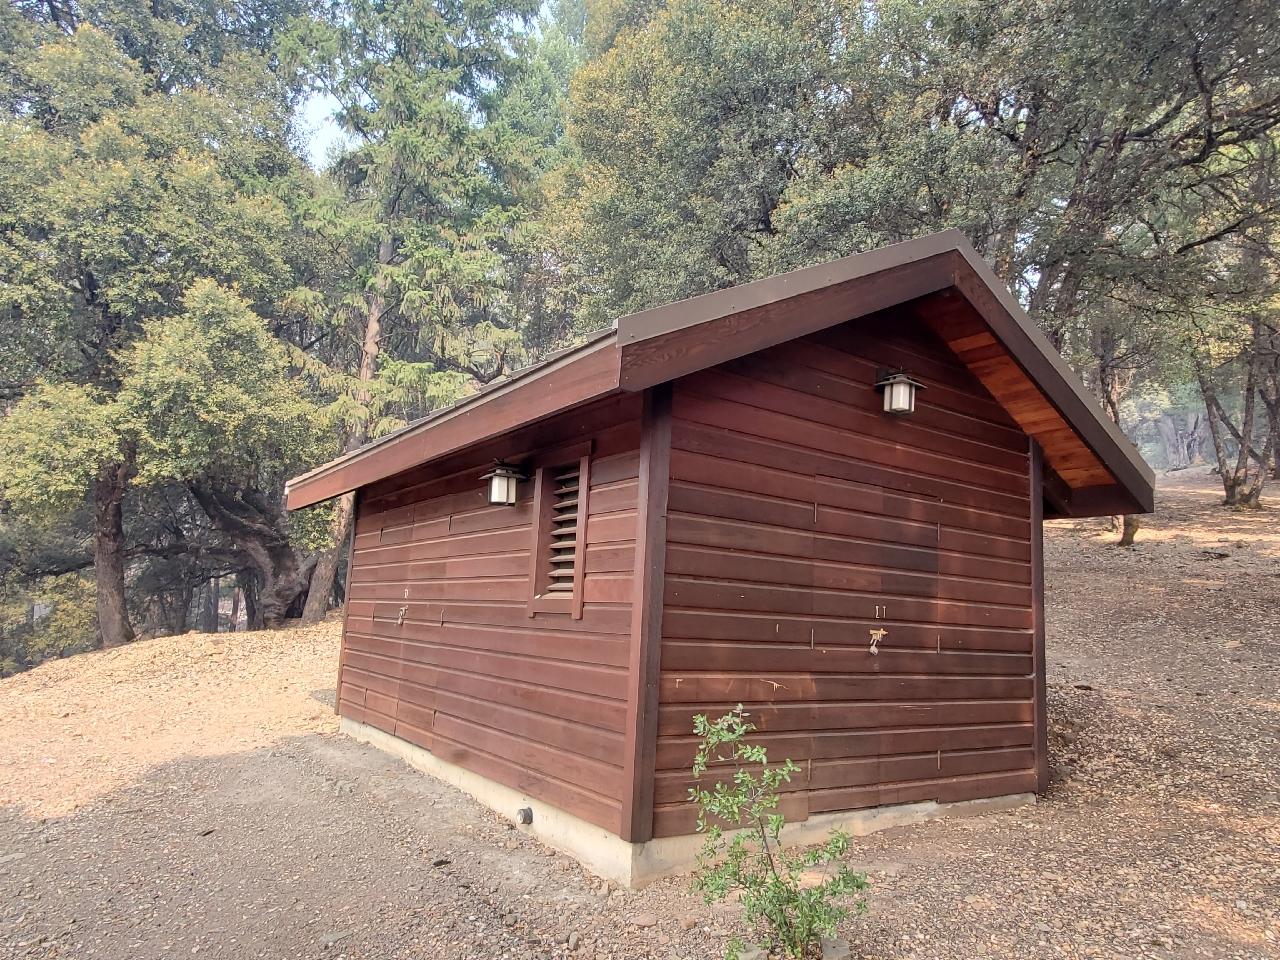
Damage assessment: no_damage